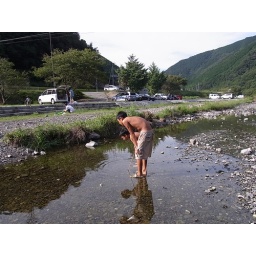
Last day in Matsuyama, we went to a river near my house with our two nephews.